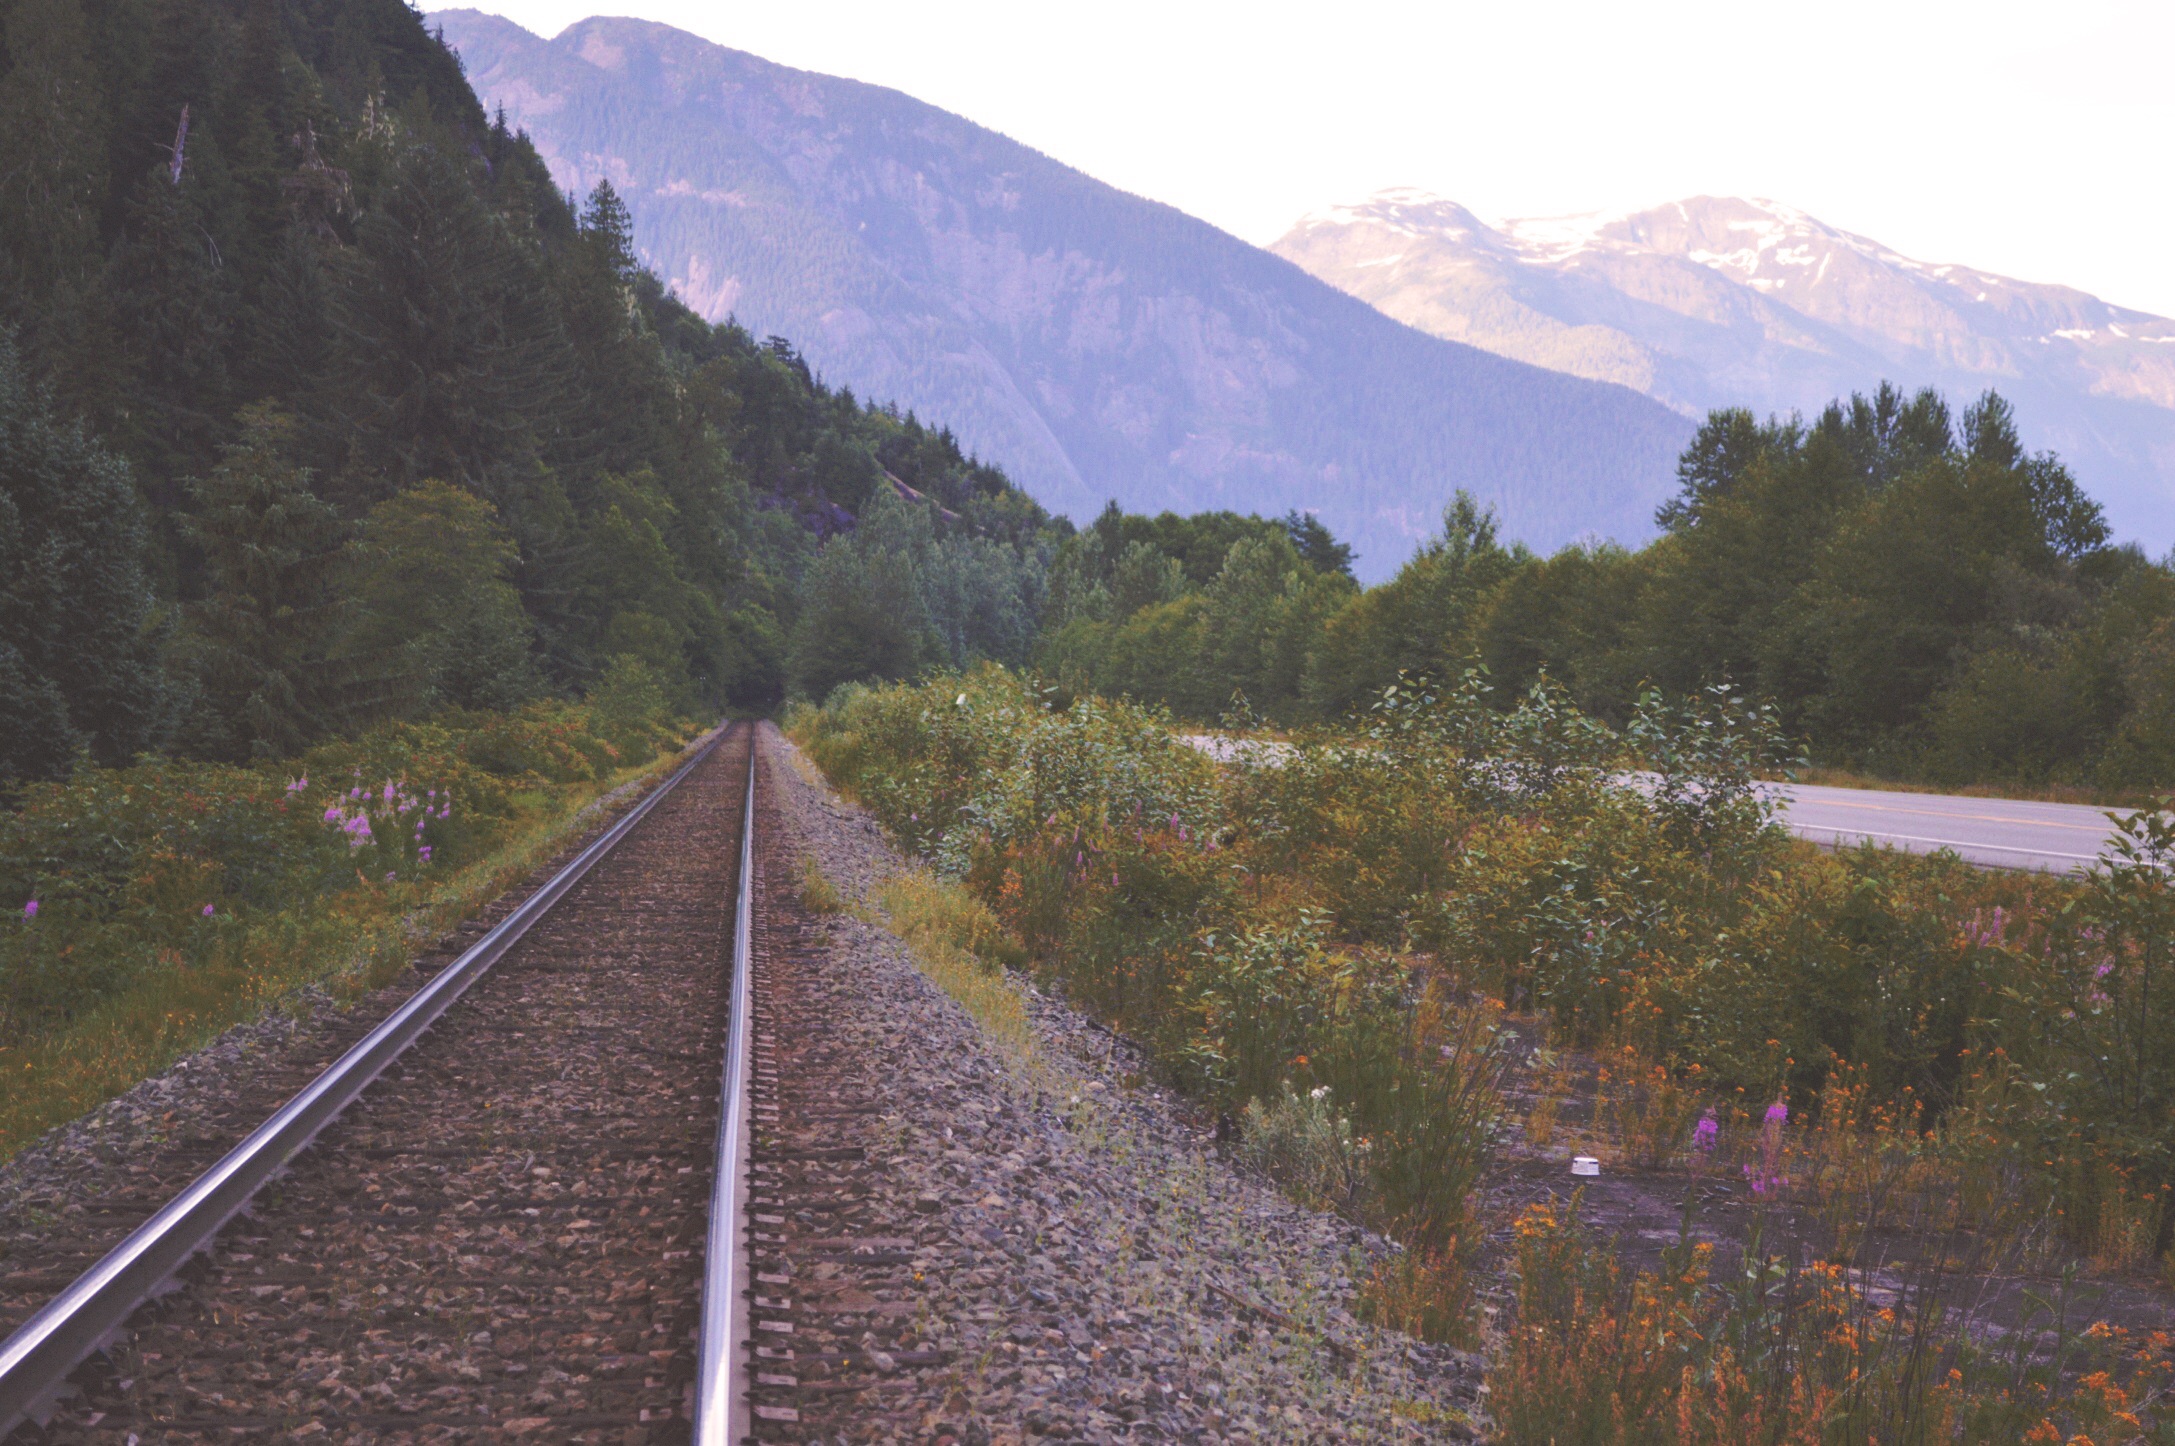
mountain, track, railway, railroad, adventure, valley, mountain range, vacation, travel, transport, relax, journey, trip, ridge, tour, happiness, infrastructure, voyage, train tracks, mountain pass, mountainous landforms